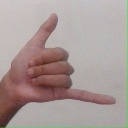
अक्षर: द